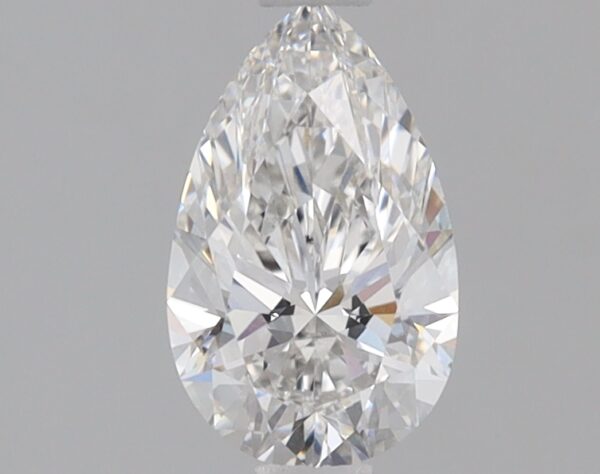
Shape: pear
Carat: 0.78
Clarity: VS1
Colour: F
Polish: EX
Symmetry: EX
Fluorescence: NONE
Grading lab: IGI
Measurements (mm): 8.22 x 5.04 x 3.18